Auguste Escoffier

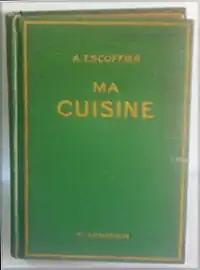
"Ma Cuisine" (1934)

In 1884, Escoffier and his wife moved to Monte Carlo, where Escoffier was employed by César Ritz, manager of the new Grand Hotel, to take control of the kitchens. At that time, the French Riviera was a winter resort: during the summers, Escoffier ran the kitchens of the Grand Hôtel National in Lucerne, also managed by Ritz.